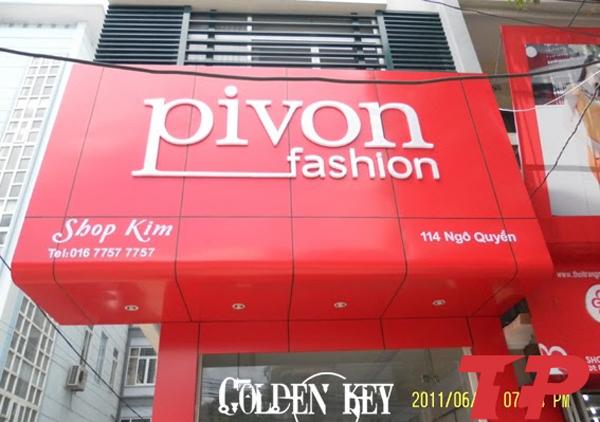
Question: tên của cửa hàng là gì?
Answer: cửa hàng có tên là pivon fashion